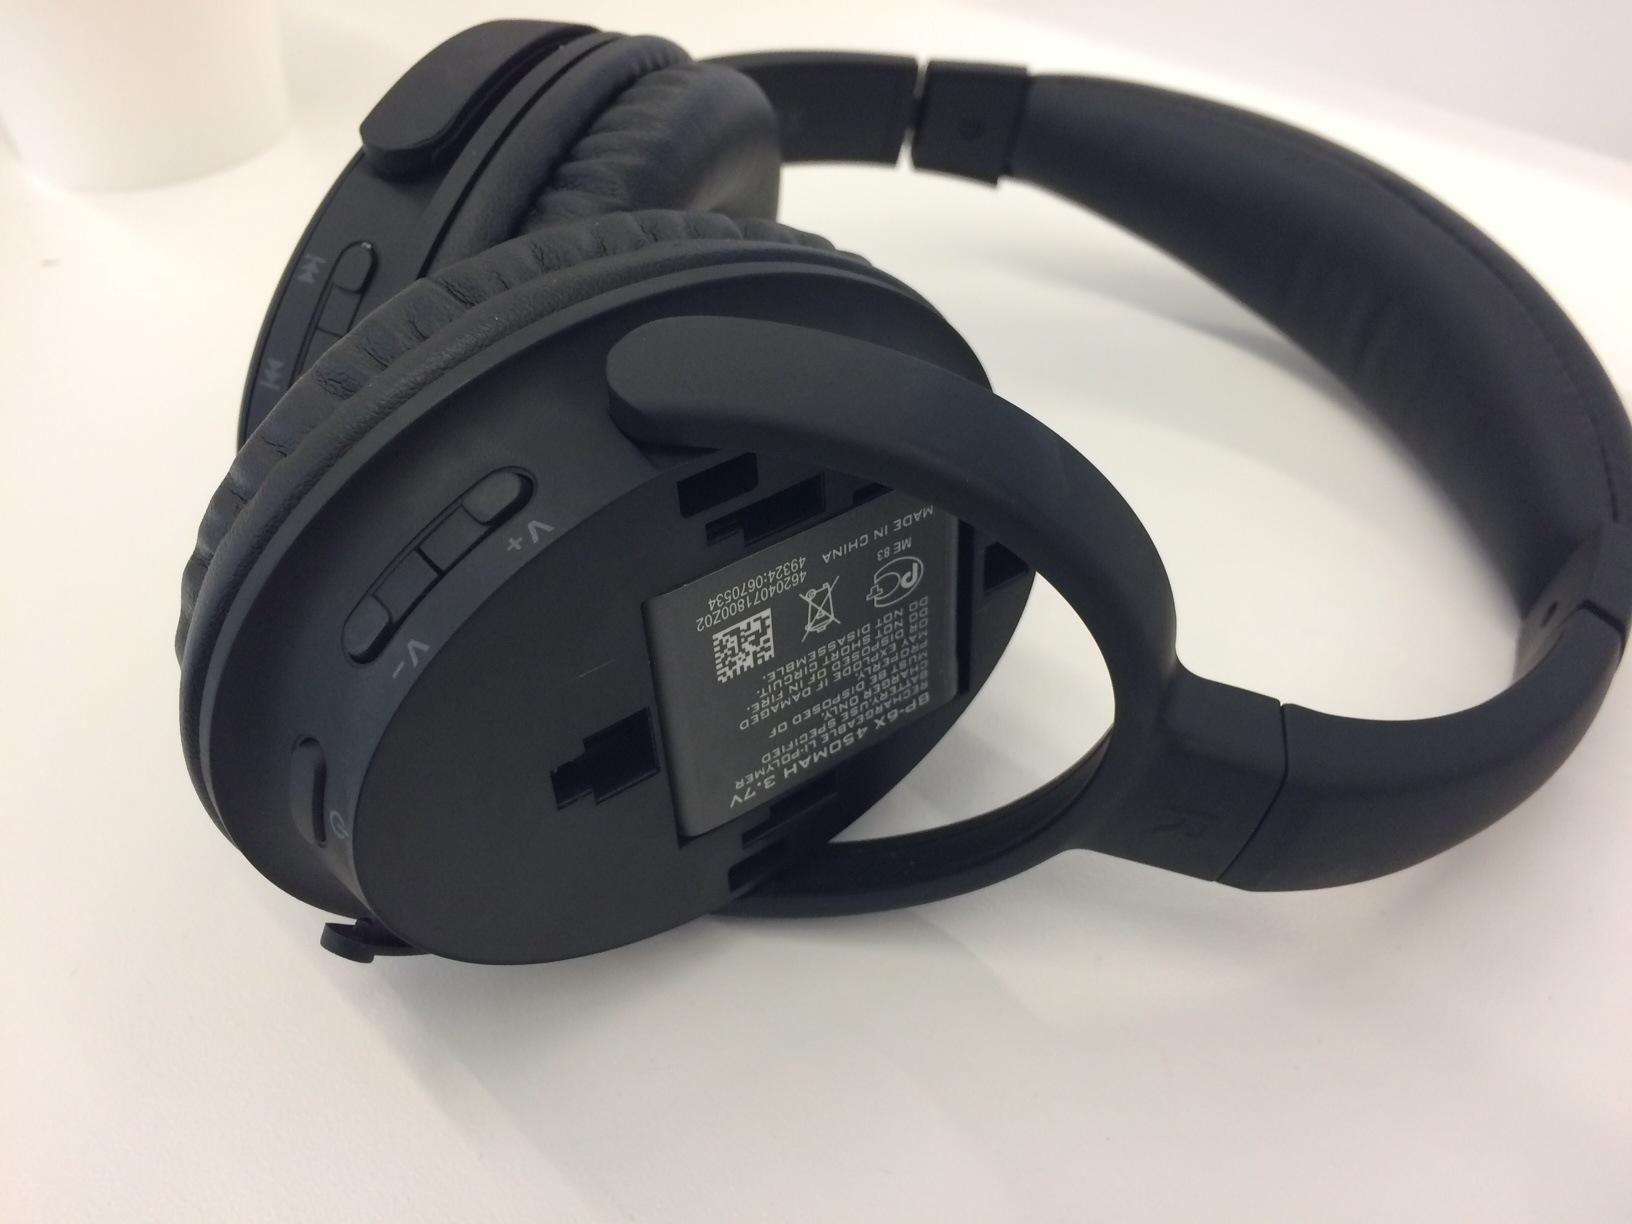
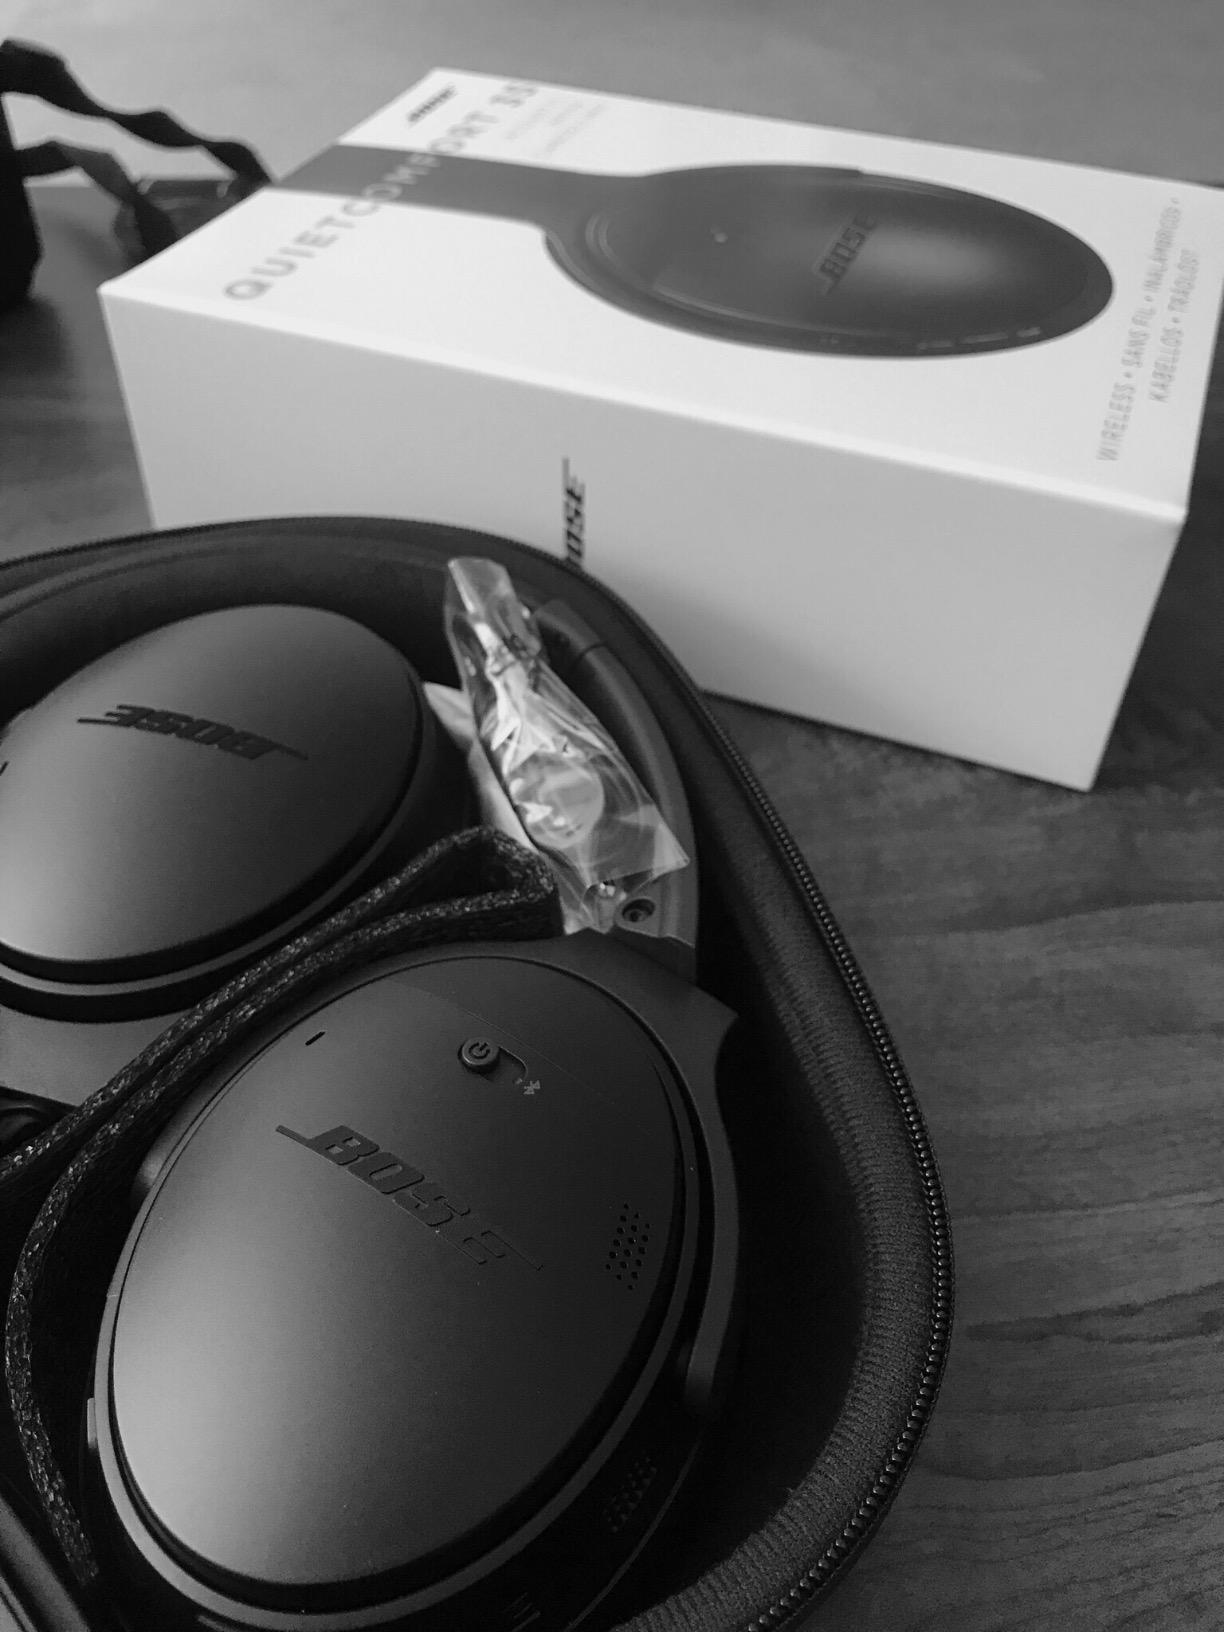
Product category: headphones
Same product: no